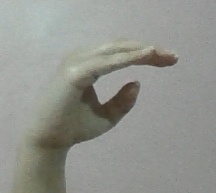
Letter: jeem